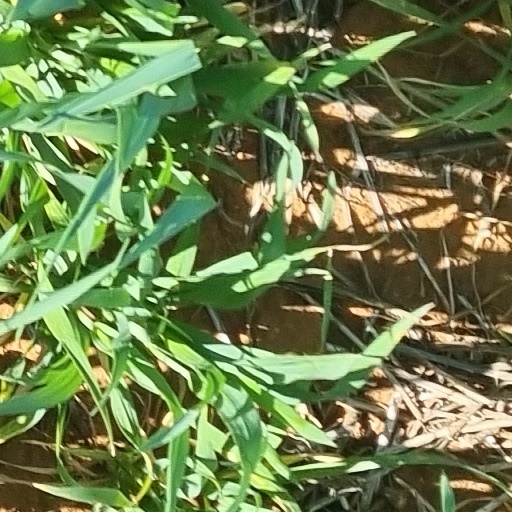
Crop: wheat